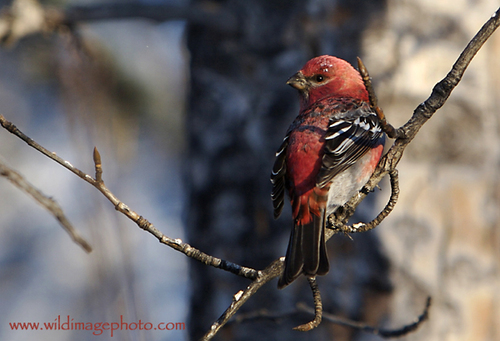
this is a dark red bird with a gray belly and black and white wings and tail.
this little bird has a red crown and back with black and white wing and tail.
this colorful bird has predominantly red feathers covering its head and breast, but also has a grey flank along with black wings with white wingbars.
the bird has a red crown and a small brown bill.
a colorful bird with a red body, and black wings and tailthe maroon and black bird has white stripes on his wings and a grey underbelly.
this small bird has a red head, black wings with white throughout, and a black and red tail feather.
a small bird with a red crown and white and black wings.
this bird has a red crown, brown primaries, and a grey belly.
the bird is red with black and white wings with a black tail.
Species: Pine Grosbeak